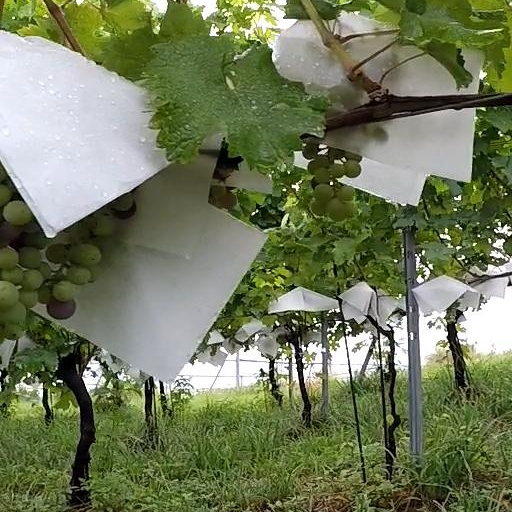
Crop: grape